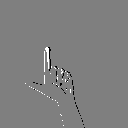
ASL letter: l